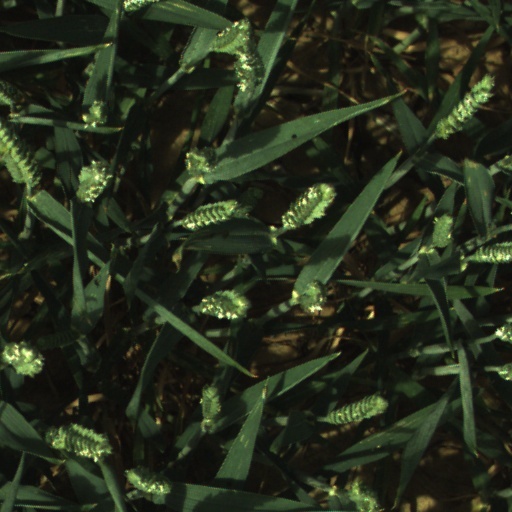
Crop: wheat